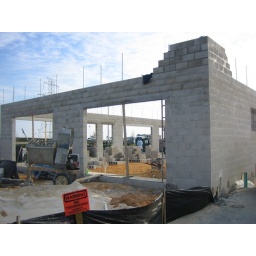
Kalos services build this building from the ground up in 2009.